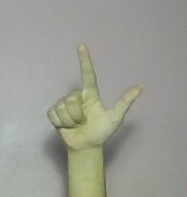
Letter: laam